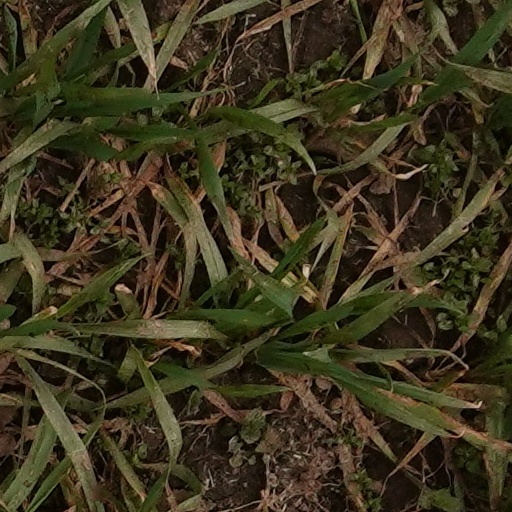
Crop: wheat